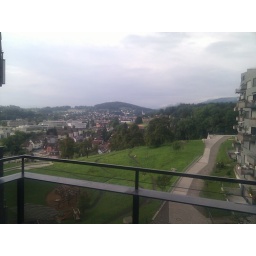
Good morning - soft clouds hanging over the mountains